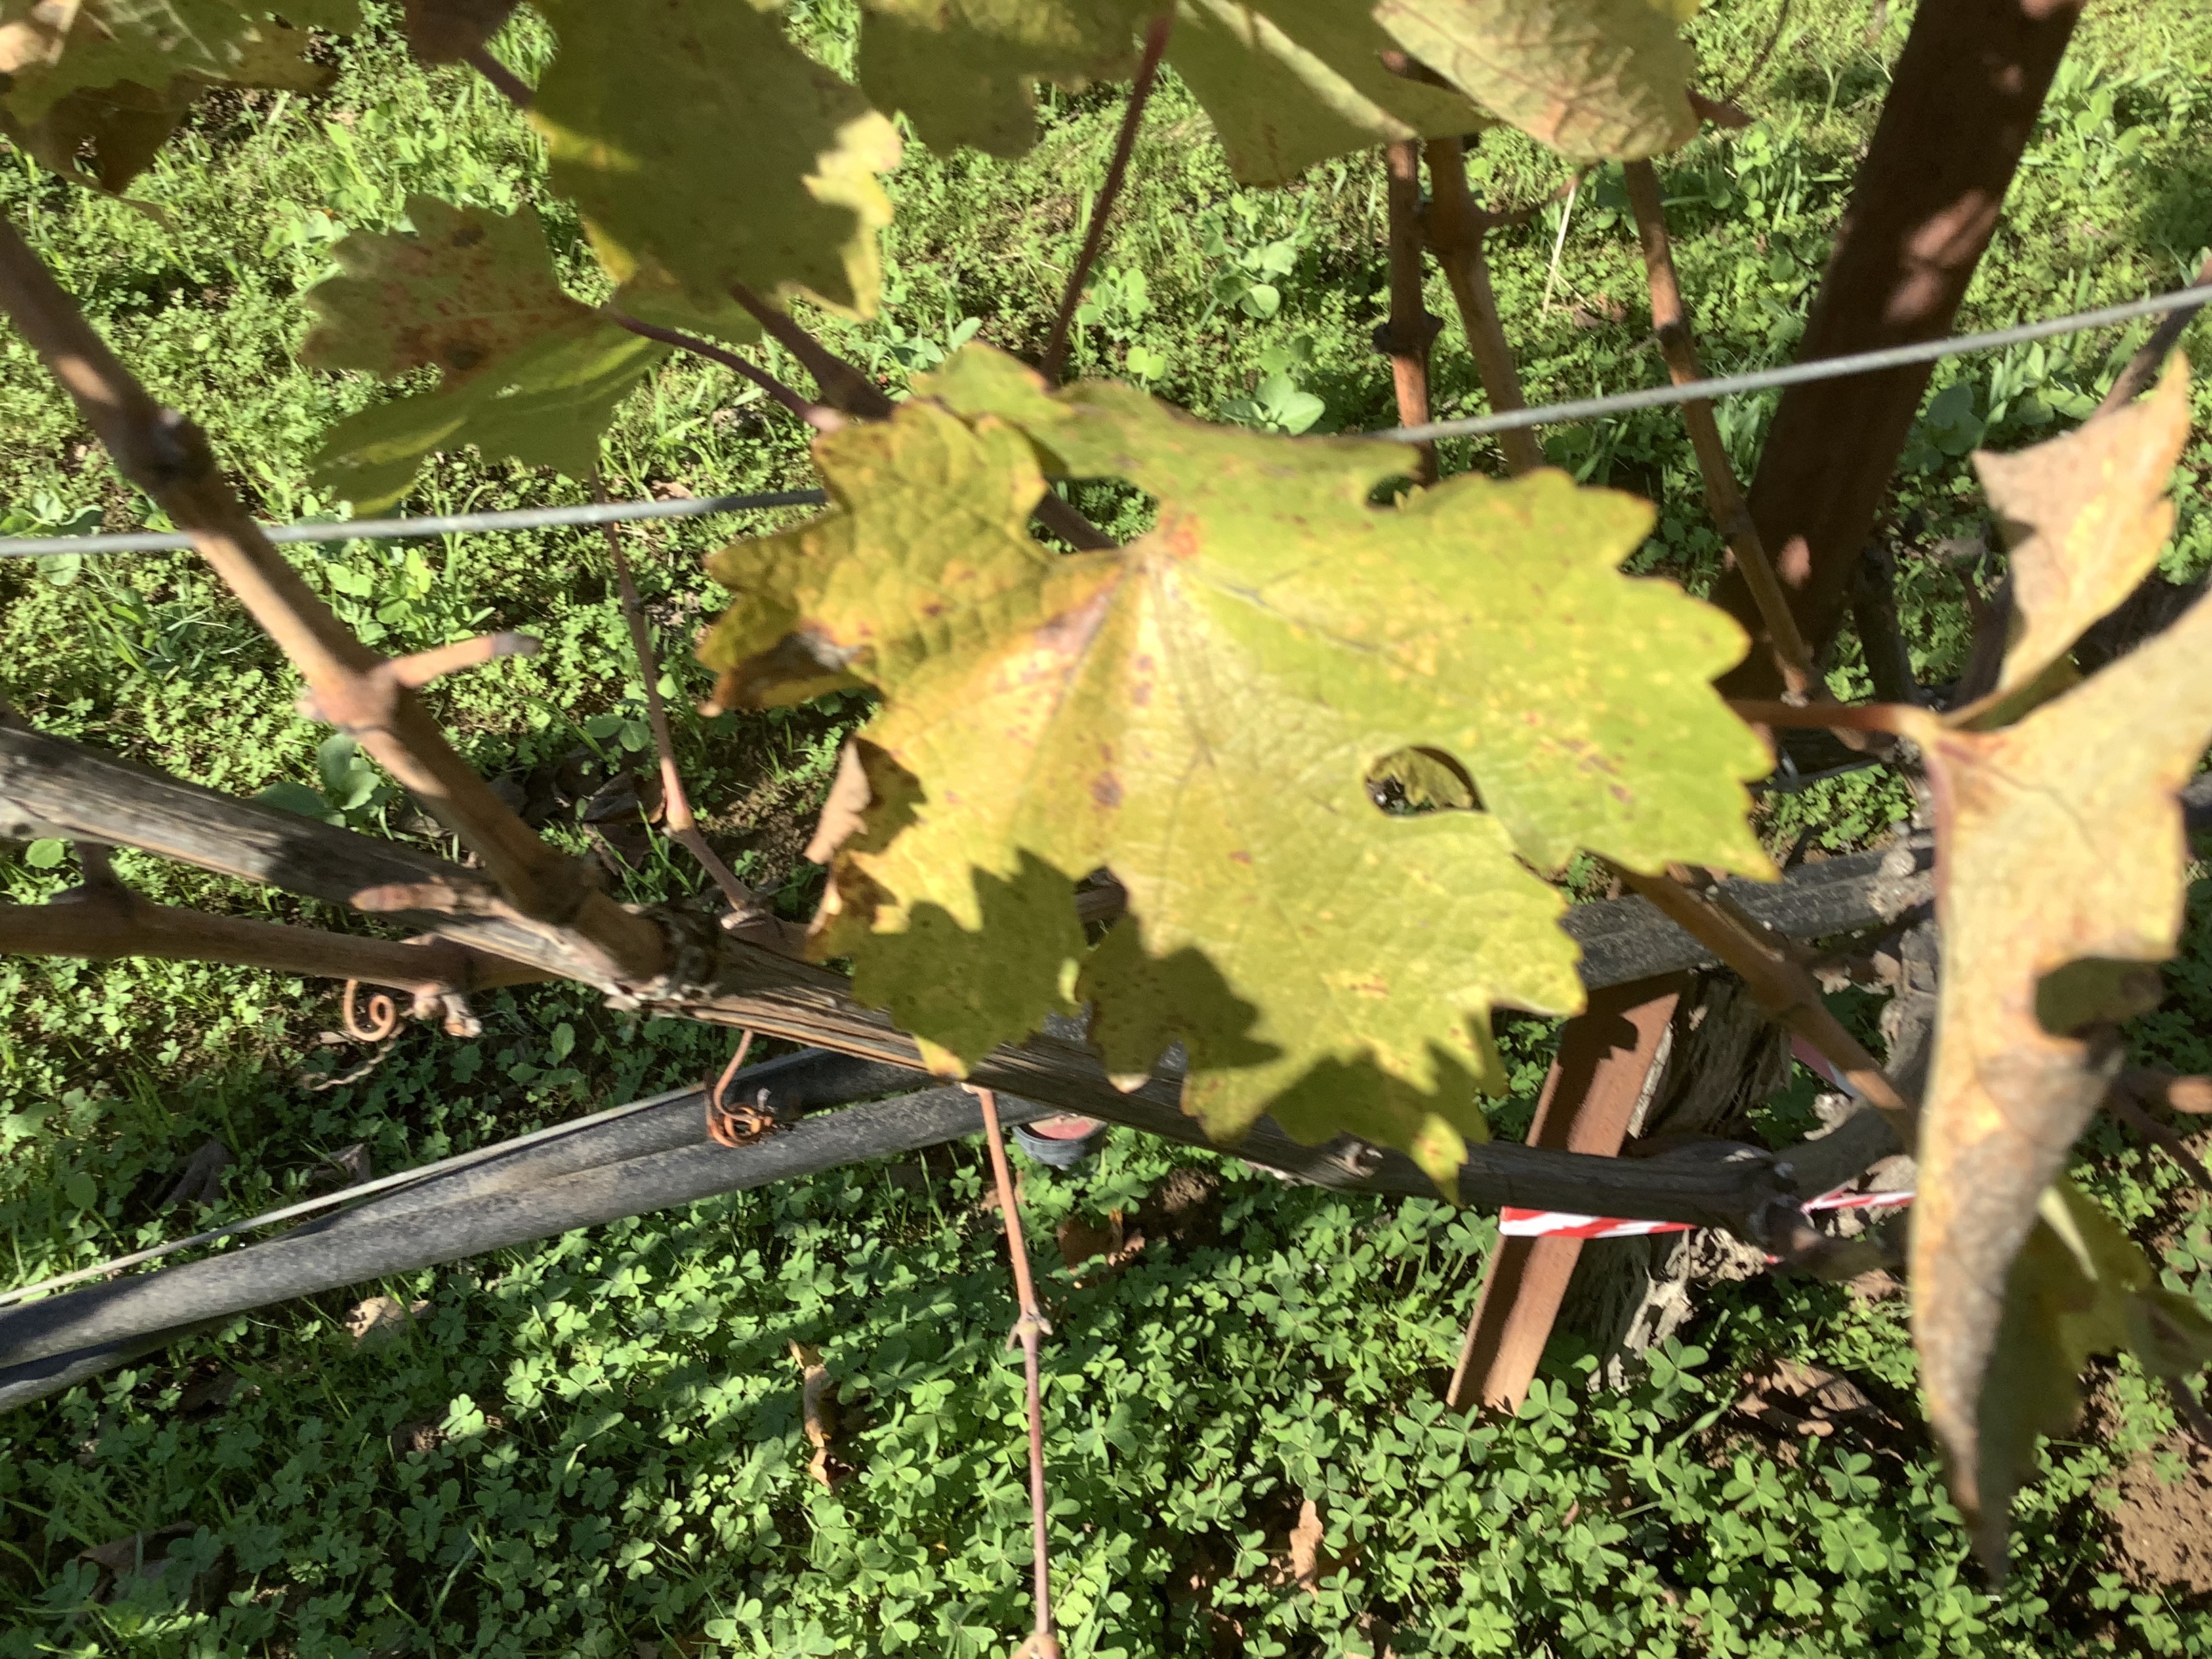
Label: No Virus